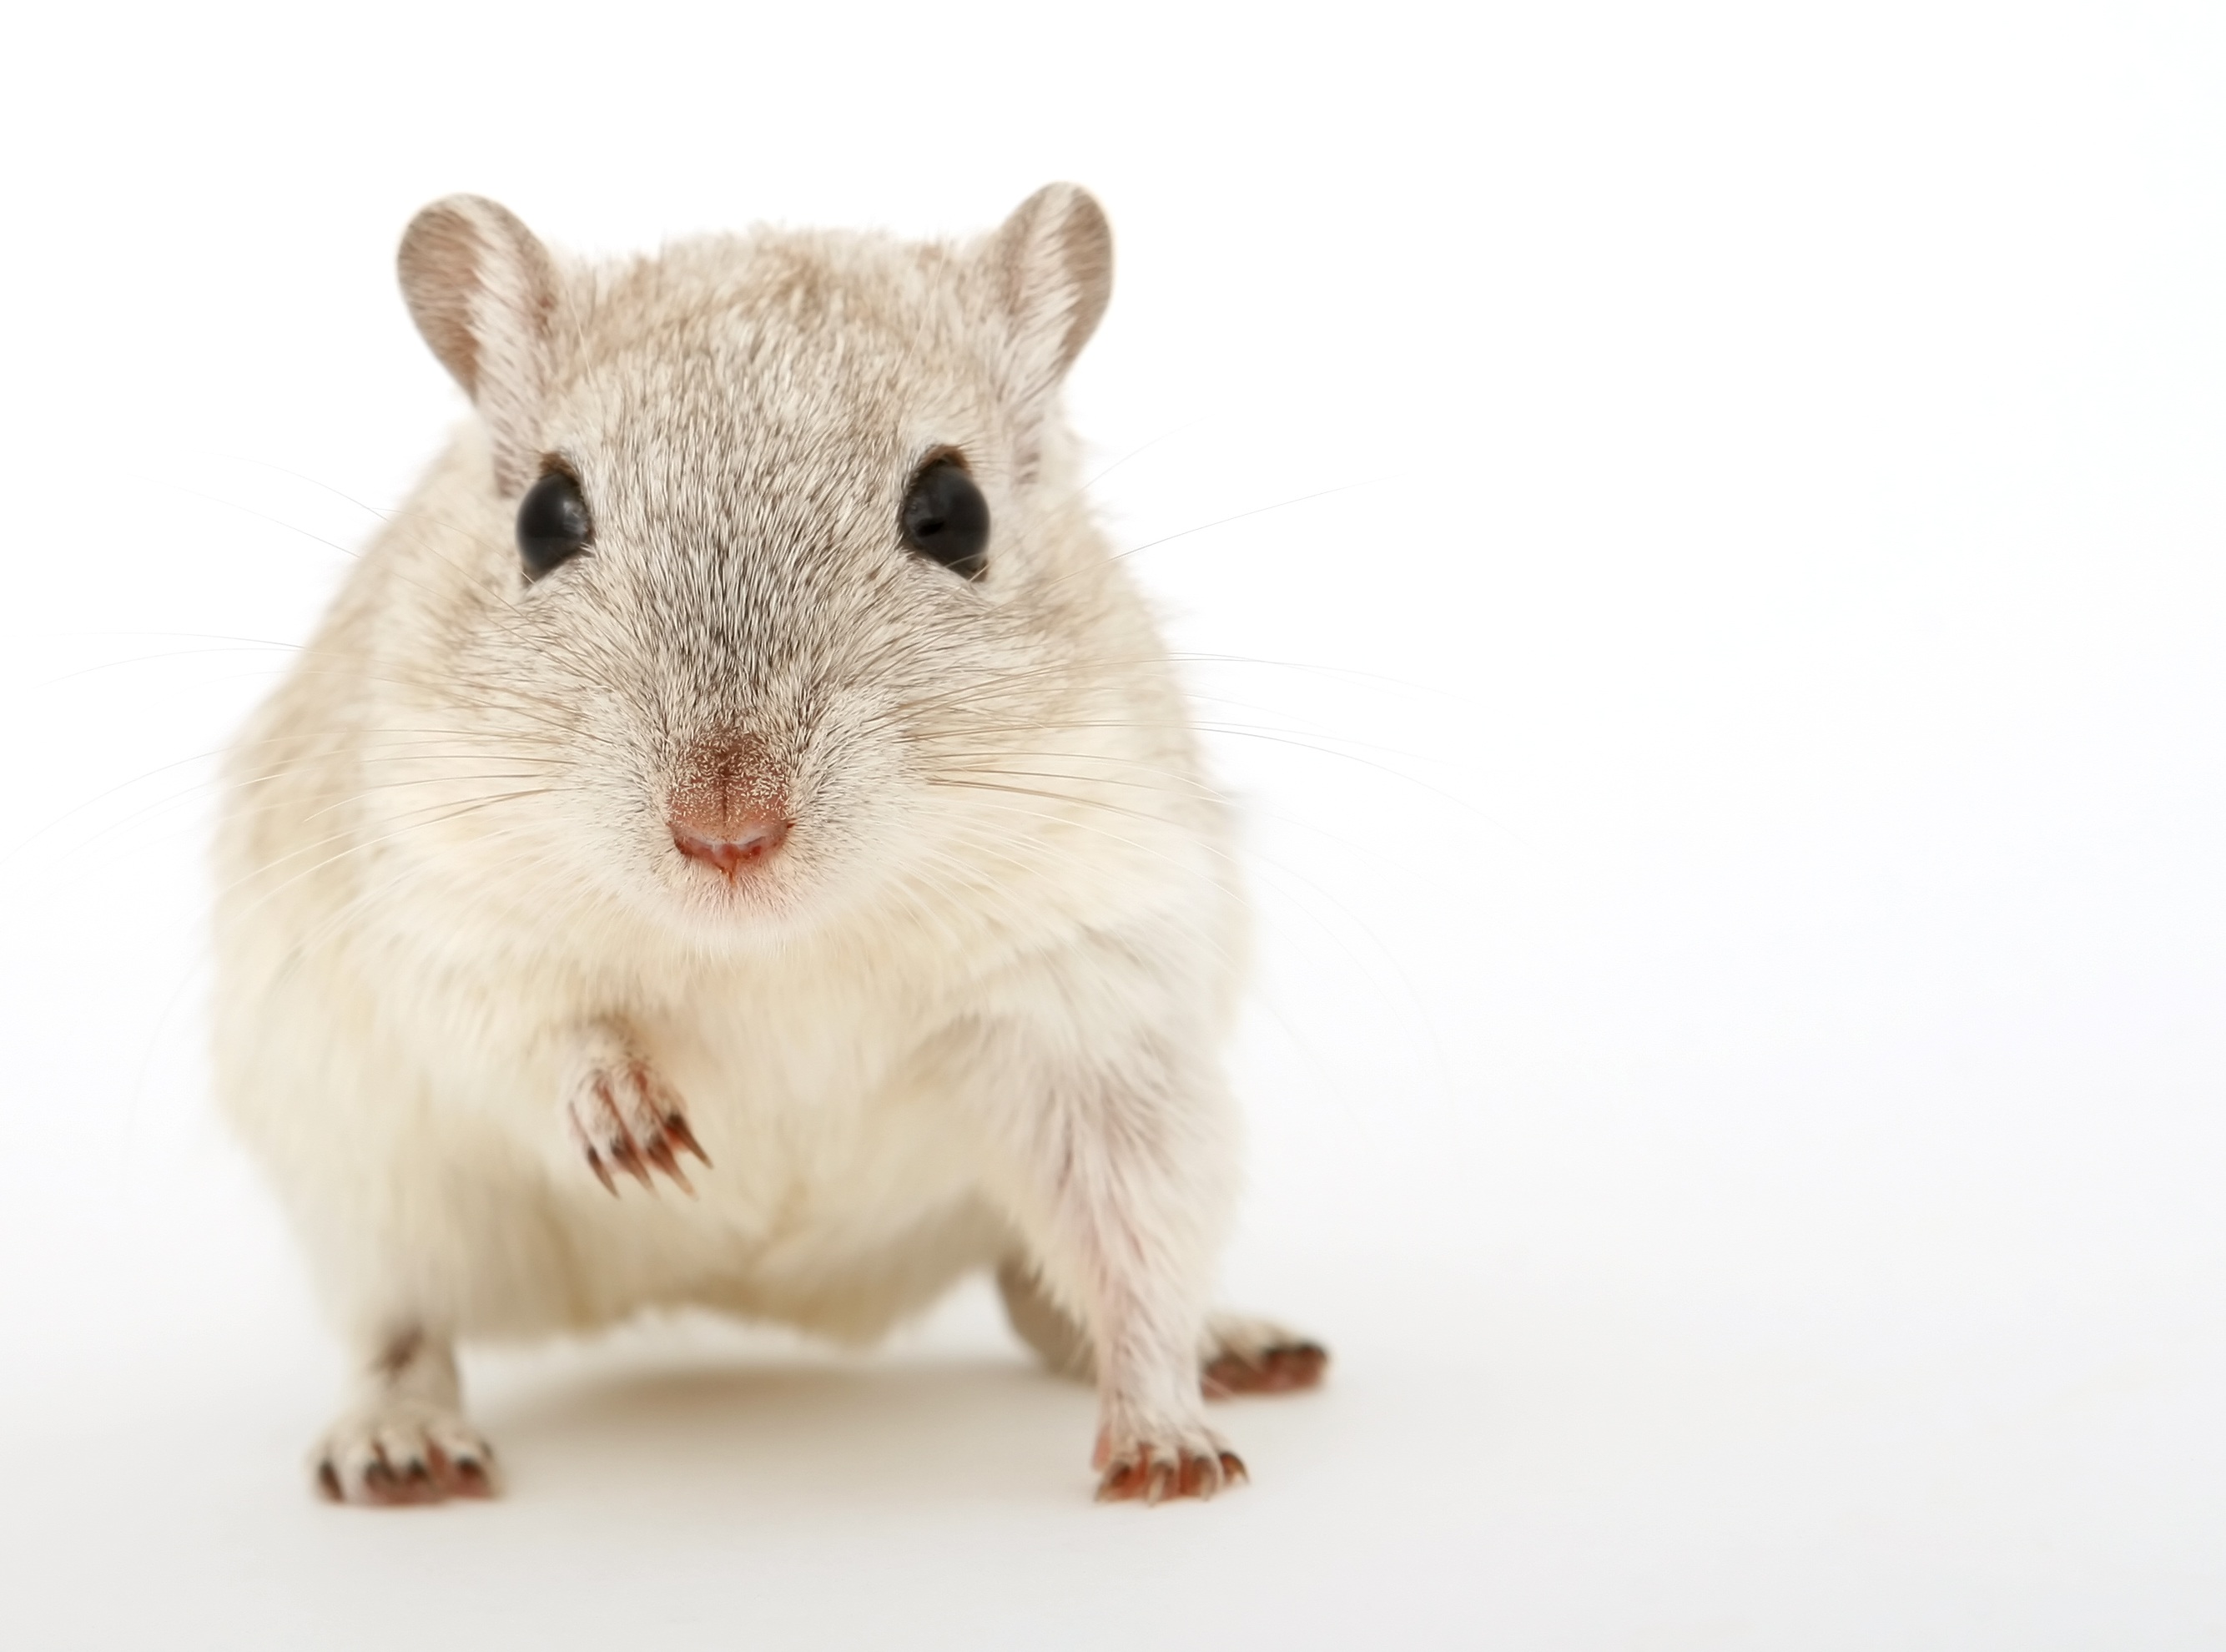
girl, white, mouse, animal, cute, isolated, female, pet, fur, young, critter, macro, small, brown, mammal, closeup, close, hamster, rodent, fauna, close up, rat, face, nose, eyes, whiskers, grey, lovely, tail, furry, ears, hairy, smell, vertebrate, funny, creature, hairs, up, beautiful, soft, domestic, pretty, cuddly, pest, attractive, gorgeous, sniff, mice, vermin, gerbil, muroidea, muridae